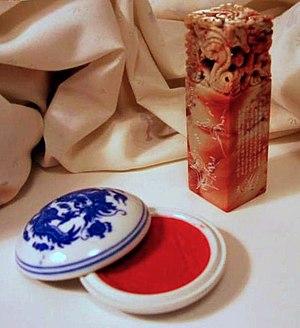
La gravure des sceaux est un art traditionnel chinois, qui s'est répandu en Extrême-Orient.
Le sceau en Extrême-Orient est connu en Chine sous le nom de xǐ, qui désigne le sceau lui-même, ou yìn, dojang ou ingam en Corée, et hanko ou inkan au Japon.